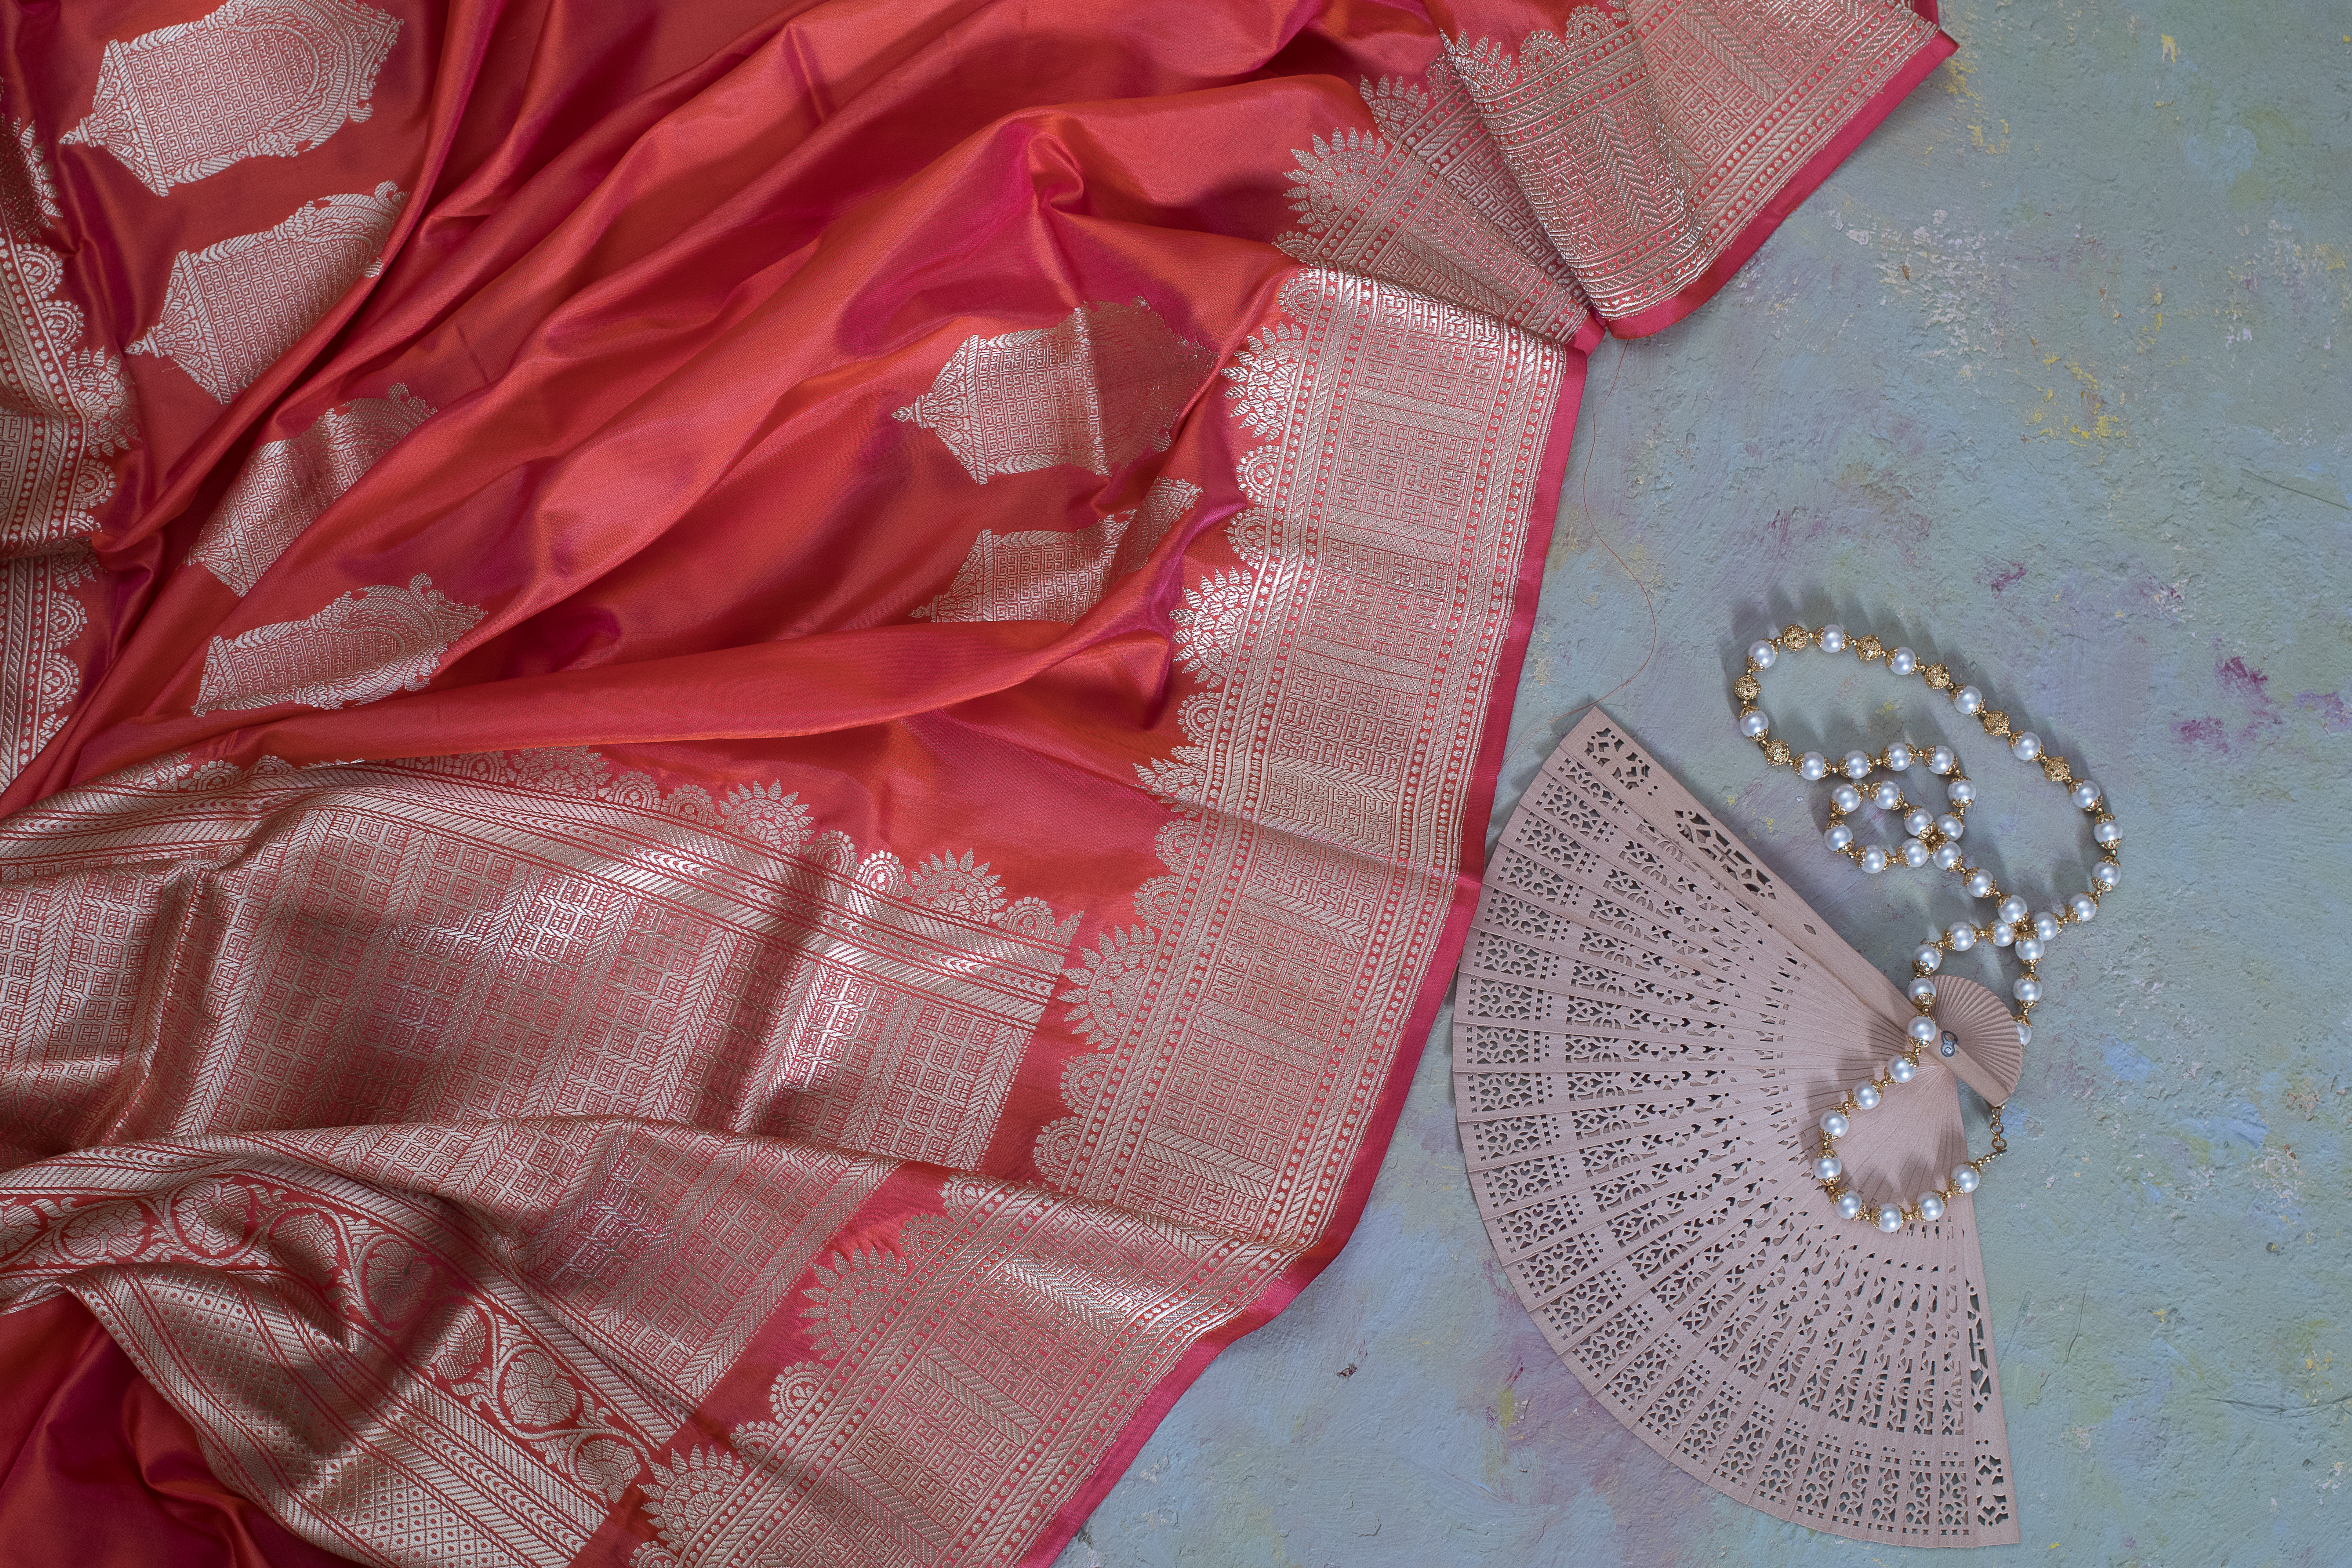
women, wear, rose, sarees, pink, textile, needlework, peach